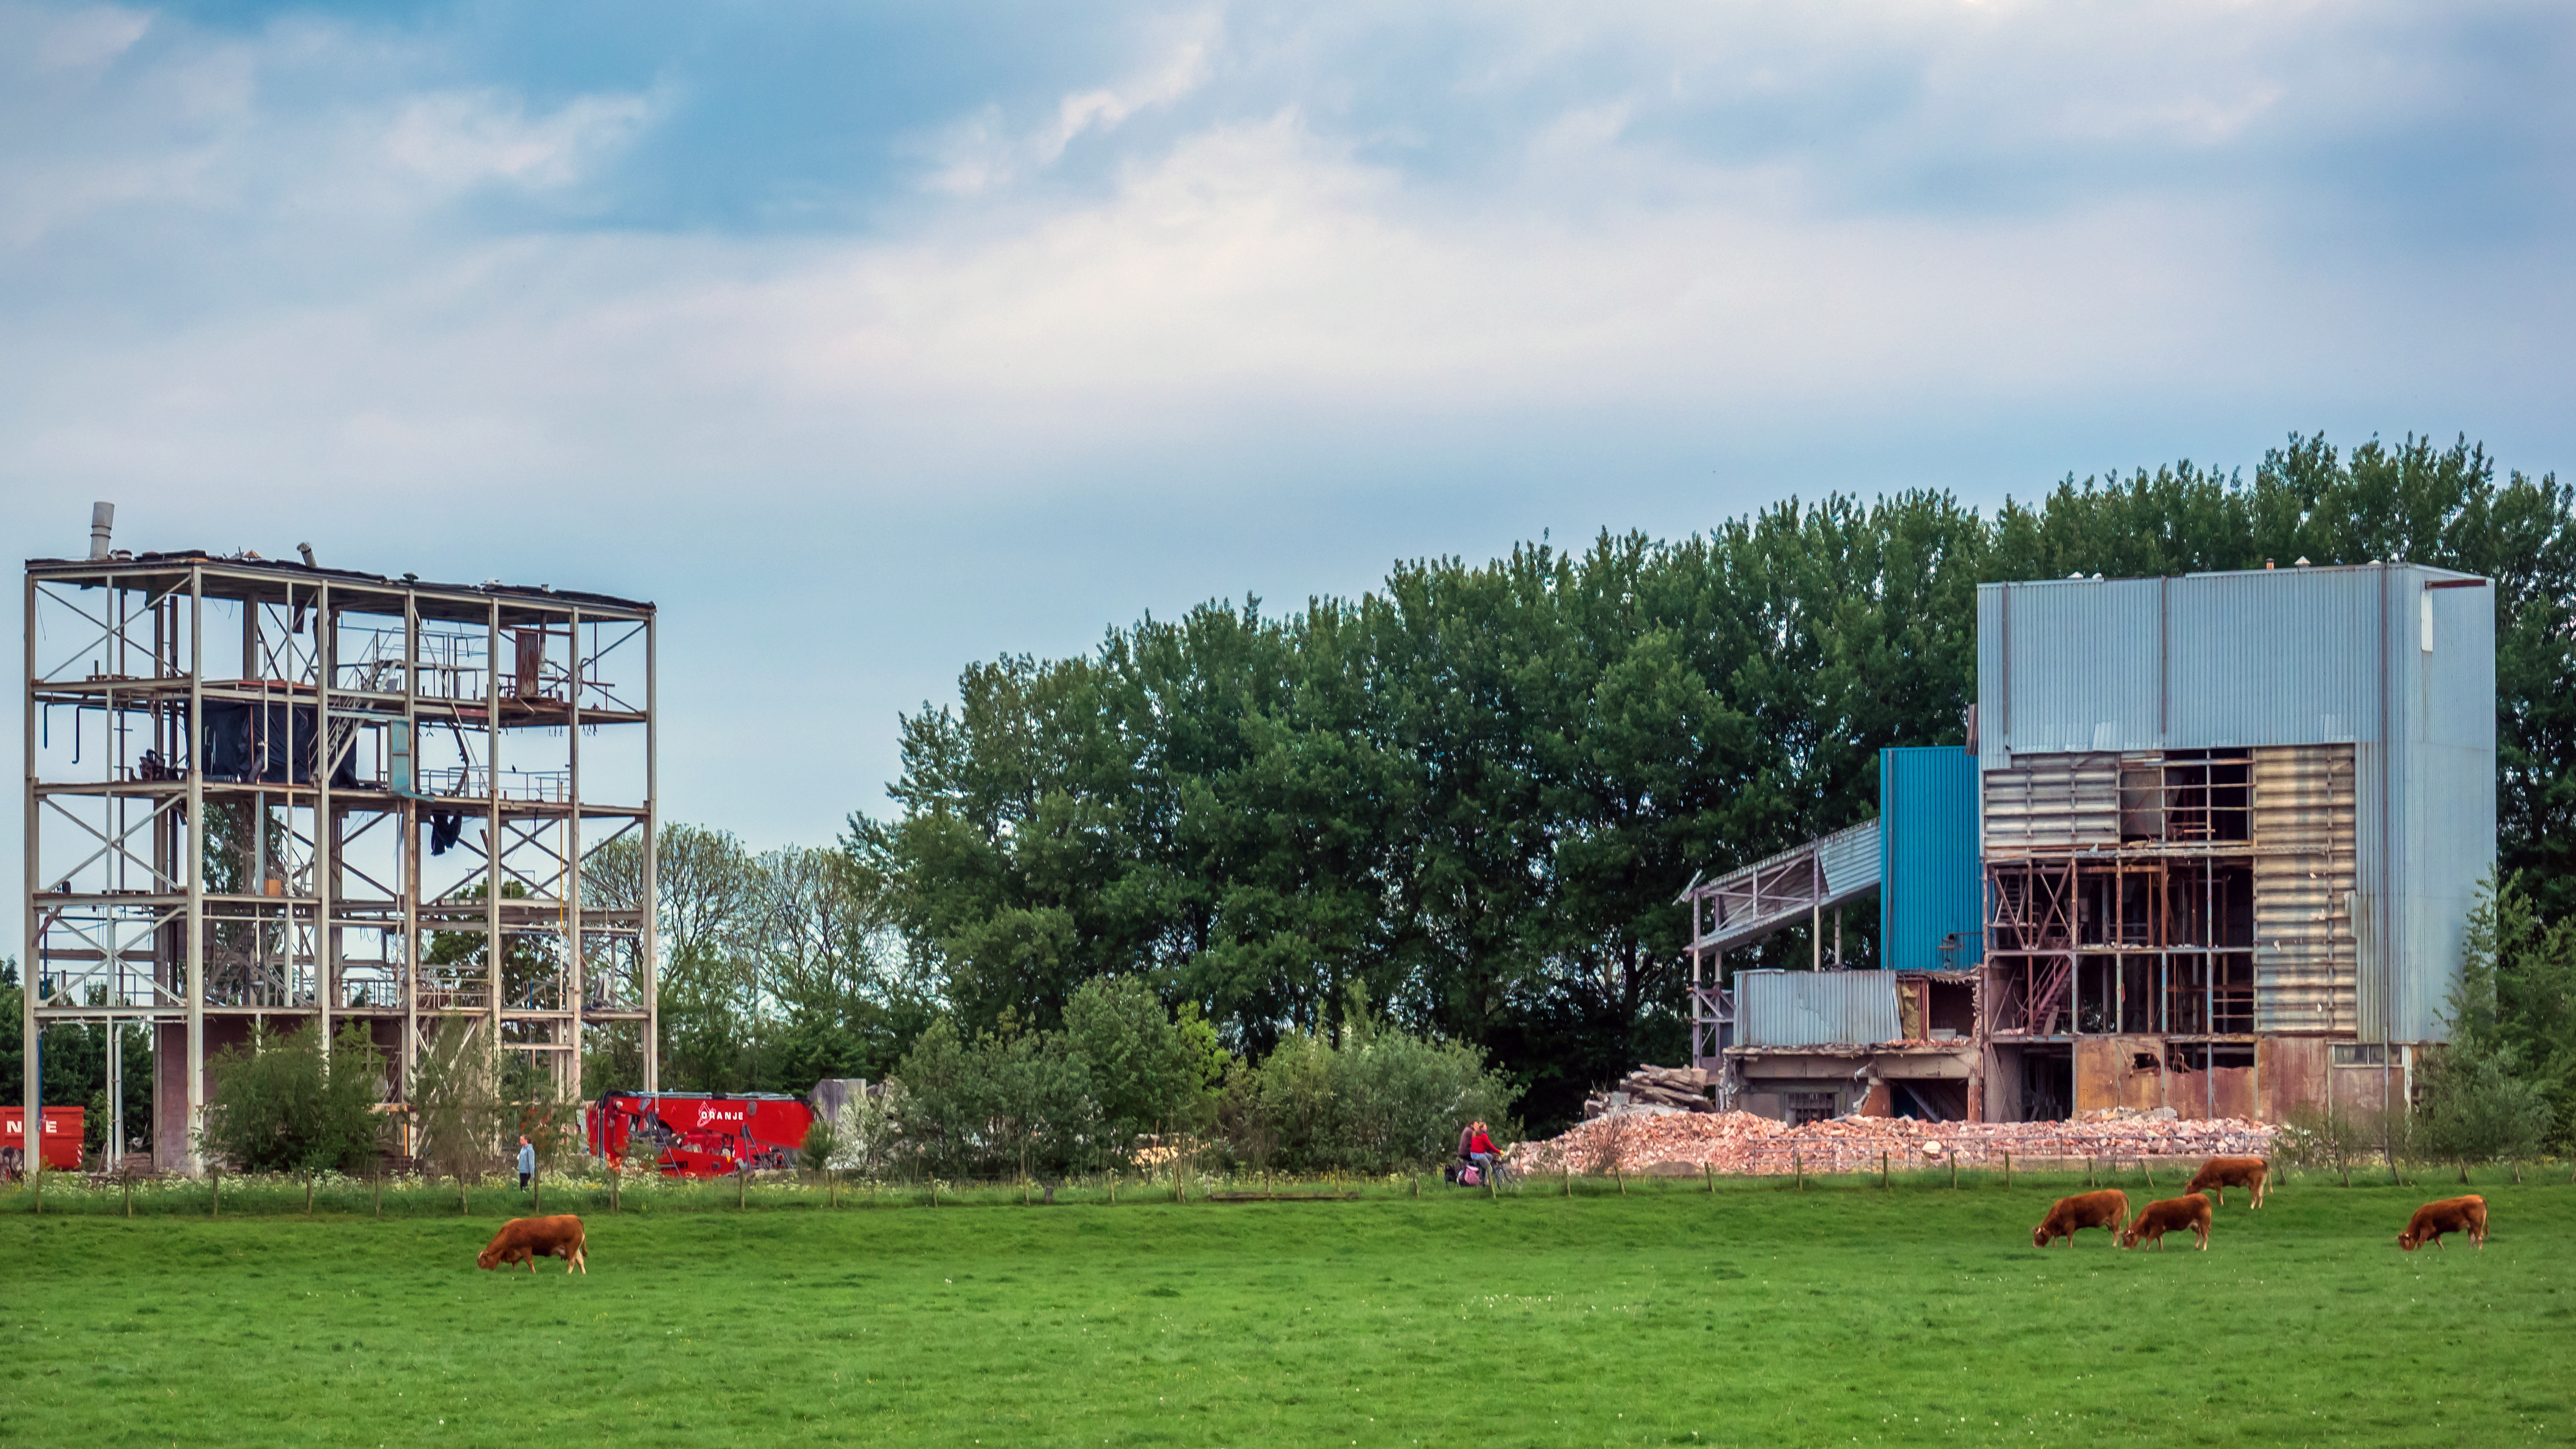
grass, farm, house, city, park, stadium, nederland, zuidholland, playground, haastrecht, gemeentekrimpenerwaard, vingerlinglocatie, hollandseijssel, ijsselrijck, neighbourhood, rural area, urban area, residential area, human settlement